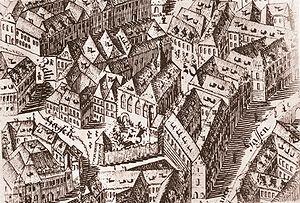
La chapelle de Bethléem est une église néogothique dans la Vieille Ville de Prague dont l'histoire est intimement liée à l’histoire de Prague et à celle du pays. Elle est surtout célèbre pour avoir été le lieu des prêches de Jan Hus contre les abus de l'Église catholique en général et celui des indulgences en particulier.
Vampire : La Mascarade - Rédemption est un jeu vidéo d'action-RPG développé par Nihilistic Software et édité par Activision en juin 2000 en Europe et aux États-Unis sur PC, puis en novembre 2001 sur Mac. Le jeu s'inscrit dans l'univers de fiction du Monde des ténèbres de White Wolf Publishing. Plus précisément, il s'inspire du jeu de rôle papier Vampire : La Mascarade mais avec un style toutefois beaucoup plus orienté vers l'action et le combat, se rapprochant du porte-monstre-trésor en ne conservant de l'original que la toile de fond qui sert au scénario. À ce titre, il est souvent comparé aux deux premiers épisodes de la série Diablo.